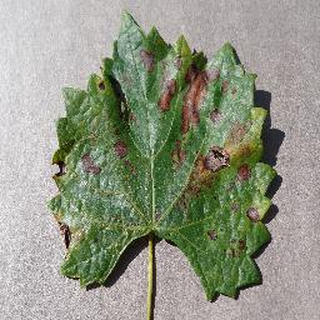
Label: grape_esca_black_measles